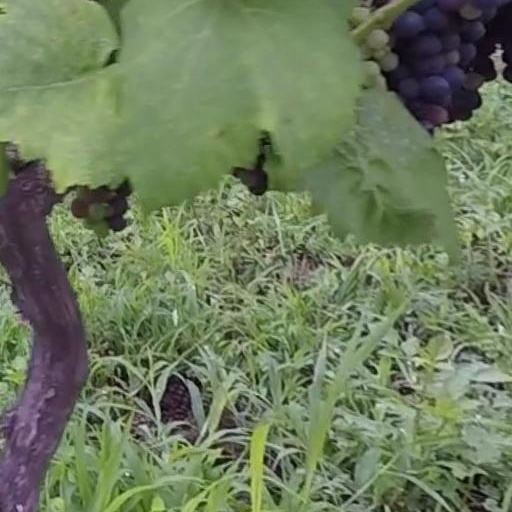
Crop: grape